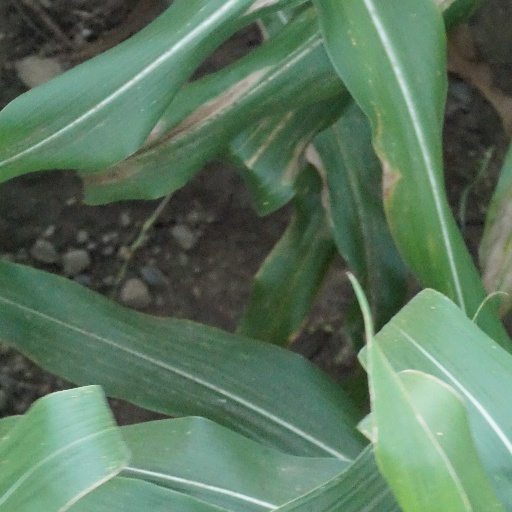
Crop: maize; corn